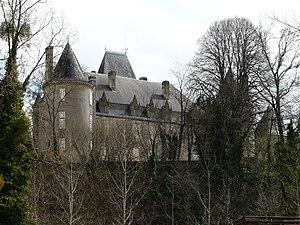
Le château de Rouffiac, Angoisse, Dordogne, France Object location45°
Cet article recense les monuments historiques de l'arrondissement de Nontron, dans le département de la Dordogne, en France.
Angoisse est une commune française située dans le département de la Dordogne, en région Nouvelle-Aquitaine, dans le Périgord vert.